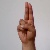
The image shows a hand gesture representing the letter 'U' in Indian Sign Language.